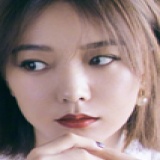
ca sĩ Vương Lạc Đan